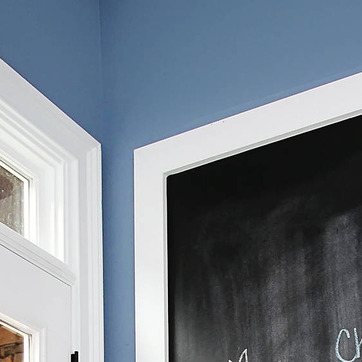
Material: other